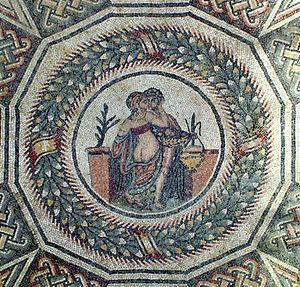
La villa romaine du Casale est une villa antique située à 5 kilomètres au sud de la ville de Piazza Armerina, en Sicile. Sa construction a débuté à la fin du IIIᵉ siècle. Elle compte une trentaine de pièces décorées de 3 500 m² de mosaïques. Occupée jusqu'en 1160, elle est alors ravagée par un incendie et disparait sous un glissement de terrain. Redécouverte en 1812, la villa est fouillée à partir de 1929. Elle est inscrite au patrimoine mondial de l'Unesco depuis 1997.